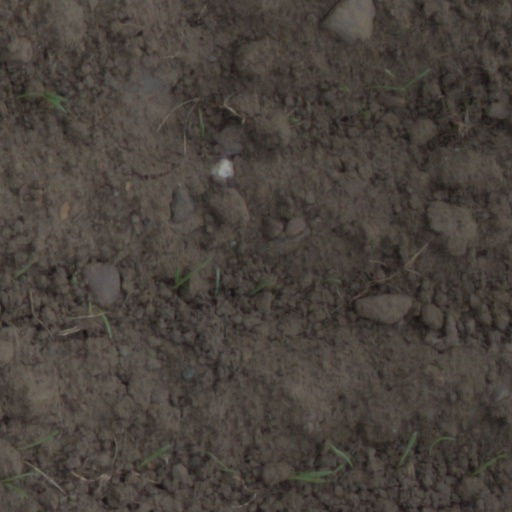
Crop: wheat